Cannabis and religion

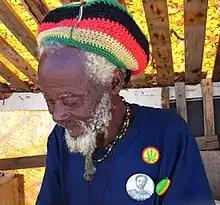
Rastaman in Barbados sporting a cannabis badge above a badge displaying Haile Selassie

It is not known when Rastafari first claimed cannabis to be sacred, but it is clear that by the late 1940s Rastafari was associated with cannabis smoking at the Pinnacle community of Leonard Howell. Rastafari see cannabis as a sacramental and deeply beneficial plant that is the Tree of Life mentioned in the Bible and quote , "... the herb is the healing of the nations." The use of cannabis, and particularly of long-stemmed water-pipes called chalices, is an integral part of what Rastafari call "reasoning sessions" where members join together to discuss life according to the Rasta perspective. They see the use of cannabis as bringing them closer to God (Jah), allowing the user to penetrate the truth of things more clearly.